Roman Catholic Diocese of Patos de Minas

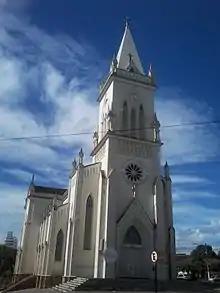
Catedral Santo Antônio de Pádua in 2015

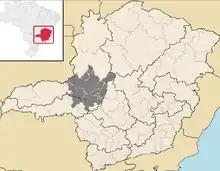
Map of the diocese.

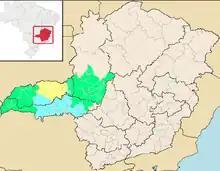
Ecclesiastical Province of Uberaba.

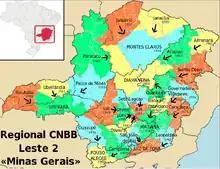
Regional CNBB Leste 2.

The Roman Catholic Diocese of Patos de Minas is a diocese located in the city of Patos de Minas in the ecclesiastical province of Uberaba in Brazil.